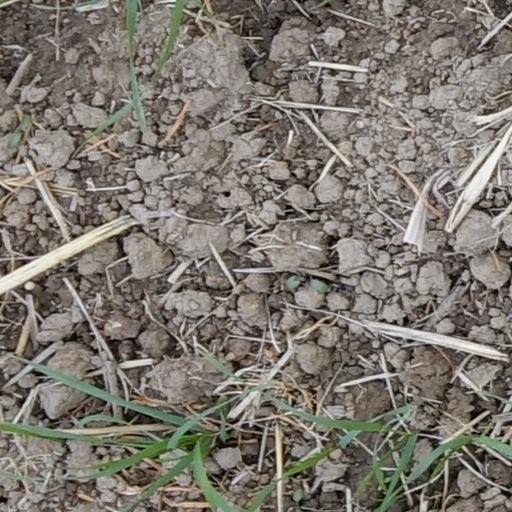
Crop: wheat